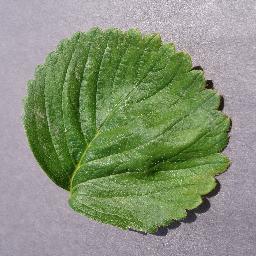
Label: Strawberry___healthy